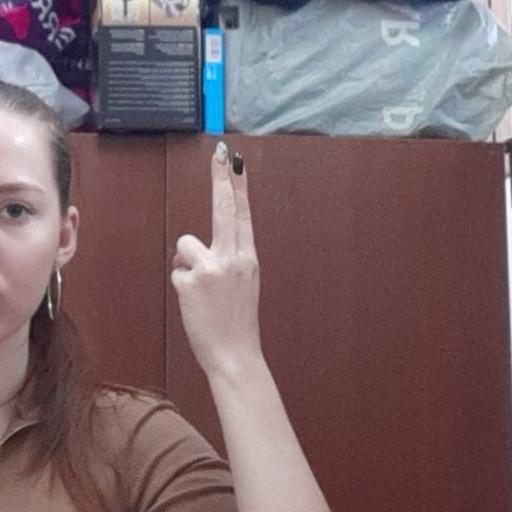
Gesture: two_up_inverted